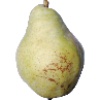
Label: images